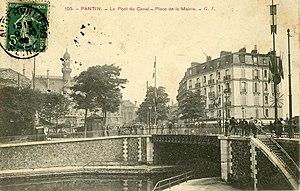
Pantin: Pont du canal et place de la Mairie
L'avenue du Général-Leclerc, est l'une des artères principales de Pantin. Elle suit le tracé de la route départementale 115.